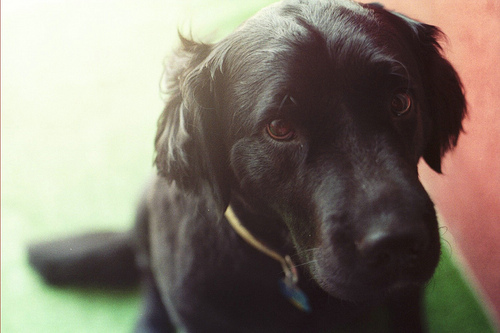
Animal: dog
Breed: newfoundland